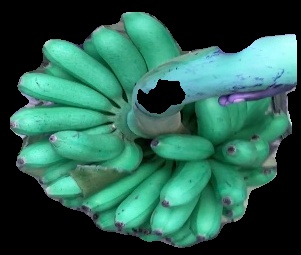
Variety: rasbale
Grade: grade1